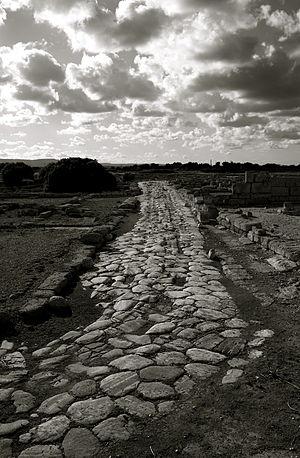
La Via Traiana est une voie romaine construite sous l'empereur Trajan, à qui elle doit son nom, offrant une alternative côtière plus agréable à la Via Appia jusqu'à Brundisium.
Quintus Pompeius Falco est un sénateur et général romain, consul suffect en 108. Gendre de Quintus Sosius Senecio et homme de confiance de Trajan, il est notamment gouverneur de Judée puis de Mésie inférieure à des moments stratégiques. Sous le règne d'Hadrien, il est gouverneur de Bretagne et enfin proconsul d'Asie.